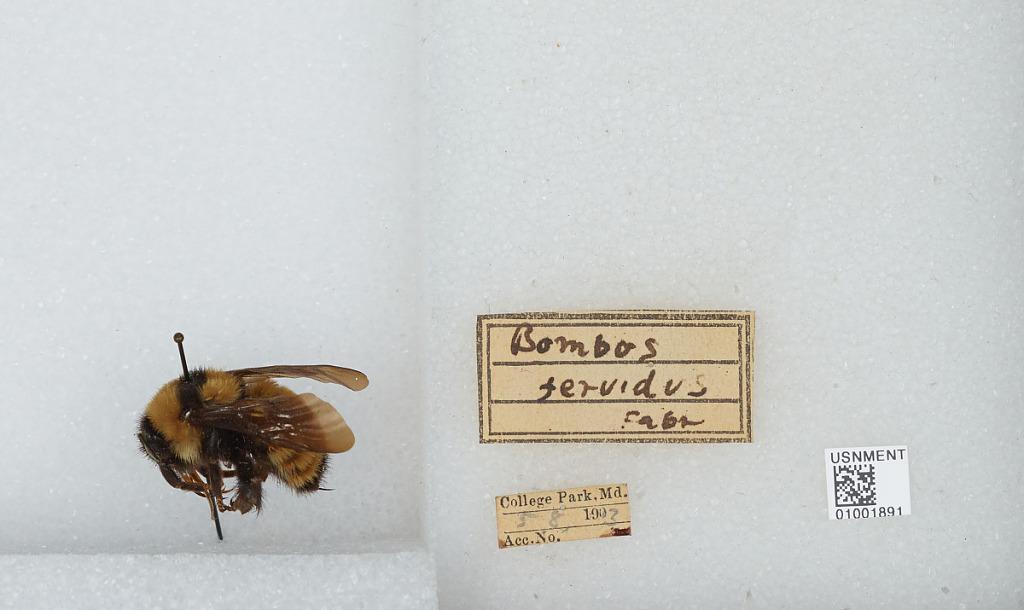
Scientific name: Bombus (Fervidobombus) fervidus fervidus (Fabricius)
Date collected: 1903-5-8
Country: United States
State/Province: Maryland
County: Prince George's
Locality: College Park
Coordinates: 38.9967, -76.9275